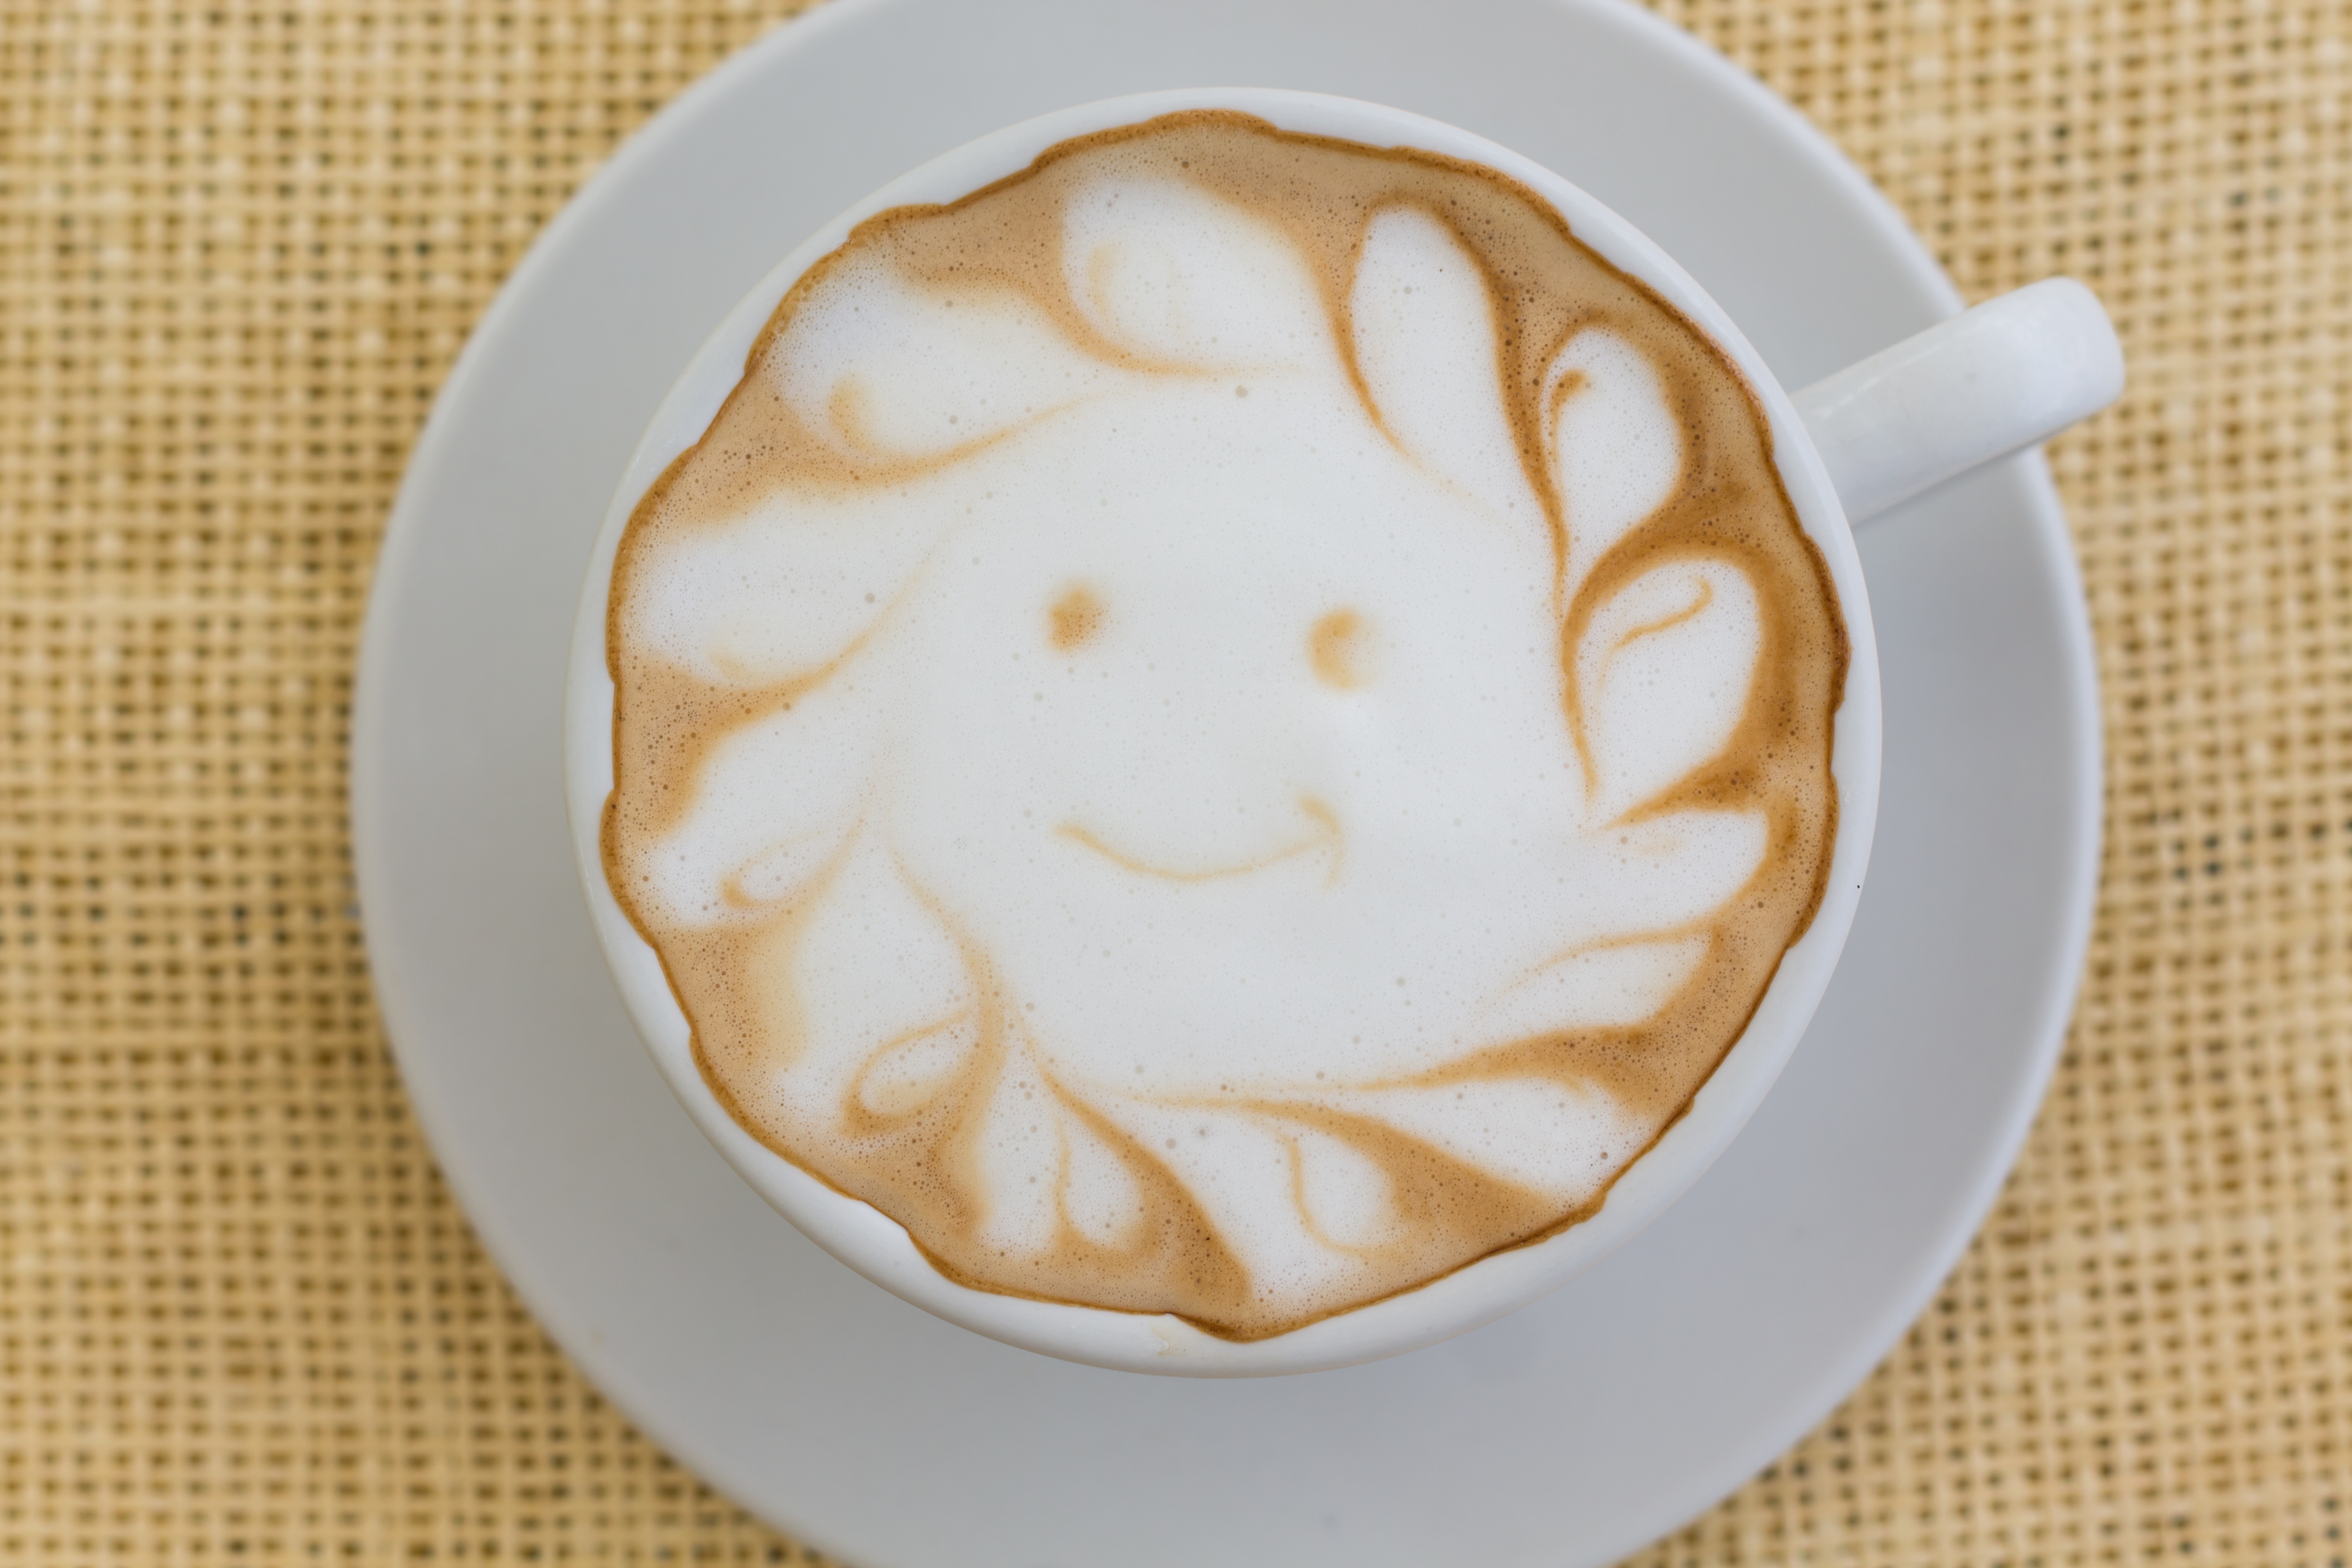
coffee, sweet, cup, latte, cappuccino, pattern, dish, food, relax, beverage, drink, breakfast, milk, delicious, smile, bubble, in the morning, art, happy, holidays, bright, hot, pretty, viewpoint, fragrant, mellow, flavor, of the blank, do the job, velvety, mild